Intralytix

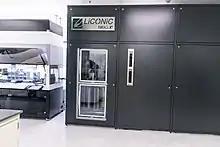
Robotic platform allows long-term storage and testing of thousands of phages and bacteria.

In addition to its line of food safety products, Intralytix is a world leader in human health applications for phage products. It has several all-natural, antibiotic-free phage-based products capable of treating human diseases of bacterial origin in various stages of development (preclinical through Phase2a). In 2006, under Intralytix's MDF and an investigator-initiated IND at the Southwest Regional Wound Care Center in Lubbock, Texas, Intralytix was the first company in the US to perform a first-in-human clinical trial where phages were used to treat infected venous ulcers.